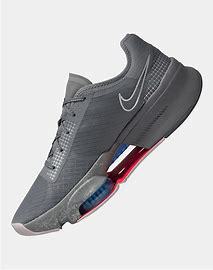
Brand: Nike
Model: Air Zoom Superrep 3